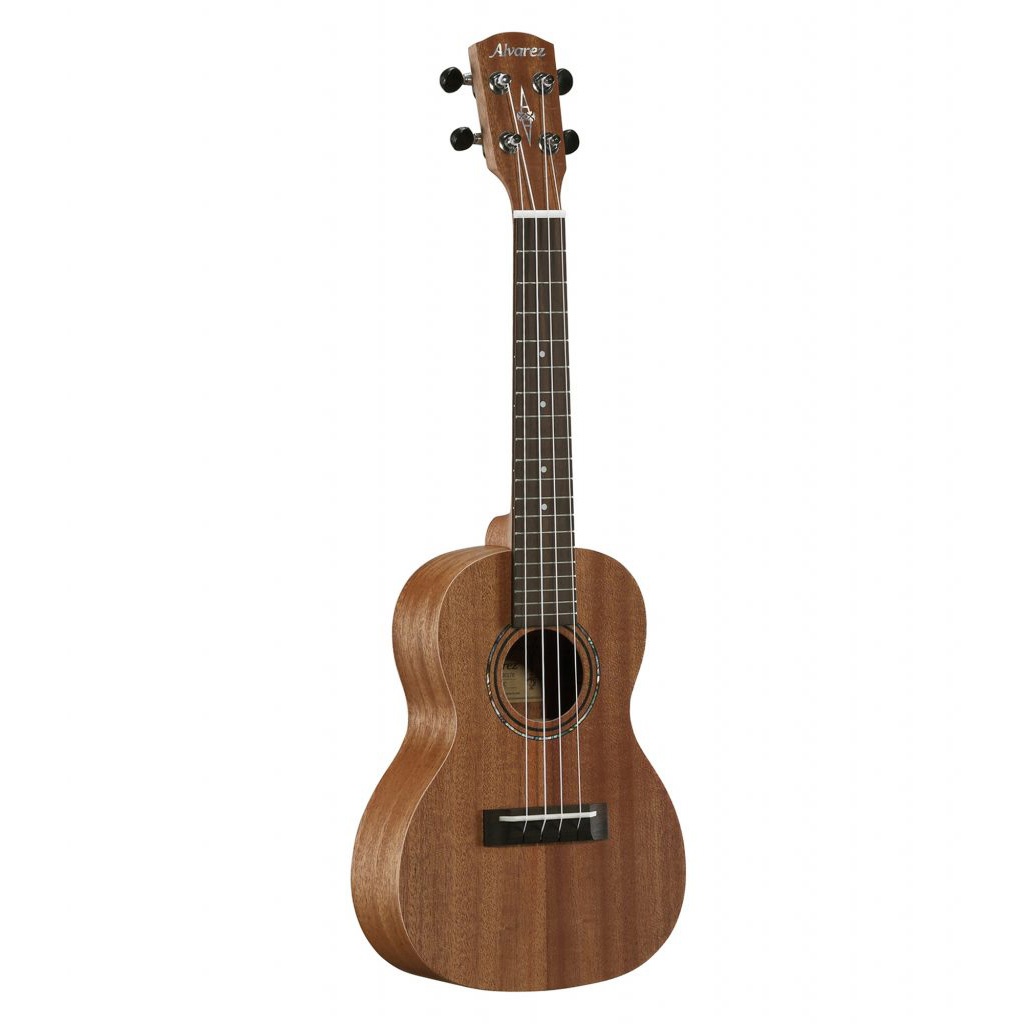
Alvarez RU22C - Concert Ukulele
Alvarez Ukuleles have been carefully designed to deliver an open sounding and responsive instrument with good projection, volume and fine tone. All Alvarez ukes are constructed with a dovetail neck joint for optimal strength and transfer of energy between the neck and body. The bracing design is a modification on traditional fan style braces to optimize response. The response is also aided by a solid “slotted” rosewood bridge, which enhances projection and helps to make string changes easier and quicker. Other appointments and features include quality-seasoned tonewoods, real bone nut and saddles, mahogany neck, rosewood fingerboard and premium tuners.
Brand: Alvarez
Category: Arts & Entertainment > Hobbies & Creative Arts > Musical Instruments > String Instruments > Ukuleles > Concert Ukuleles